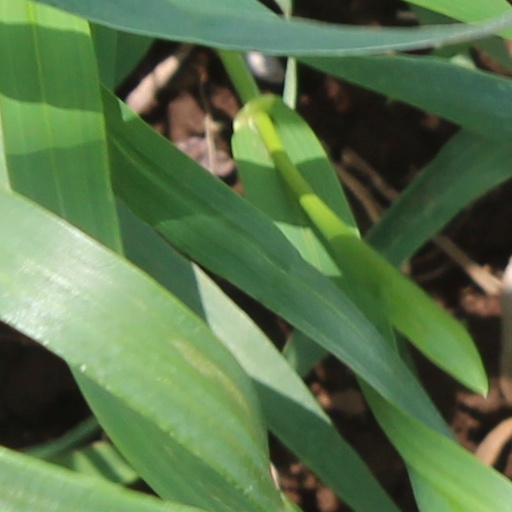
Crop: wheat